Ted DiBiase

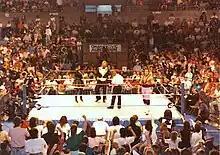
After failing to win the WWF Championship, DiBiase created his own title, the Million Dollar Championship.

DiBiase also spent time in the Georgia area where he had an early face run. One legendary angle had DiBiase enduring four piledrivers (one on the concrete floor and three in the ring) administered in the WTBS studio arena by The Fabulous Freebirds before his tag team partner, Tommy "Wildfire" Rich, threw in the towel (the angle of DiBiase being badly injured was so real the TBS studio audience could be seen crying). Rich and DiBiase later feuded, leading to a loser leaves town match which DiBiase won, but instead of Rich leaving the area, he donned a mask calling himself "Mister R." The feud culminated in a match between Mister R and DiBiase, Rich appeared from backstage and distracted DiBiase. Mister R then rolled up DiBiase to get the win and unmasked as Brad Armstrong. Both DiBiase and Rich left the territory shortly thereafter.